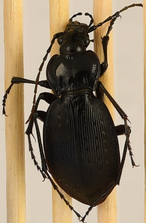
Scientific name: Carabus goryi
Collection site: Mountain Lake Biological Station NEON (MLBS), plot MLBS_009